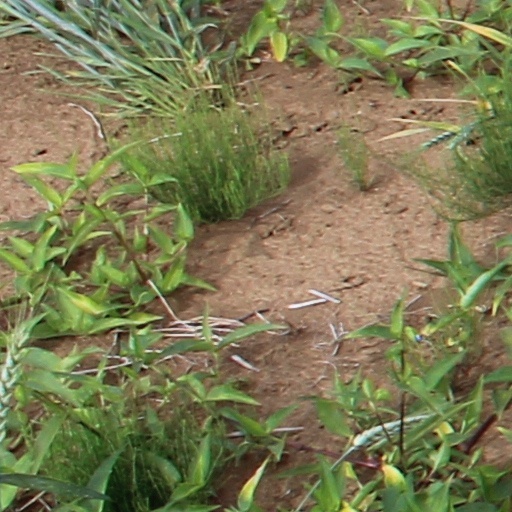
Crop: wheat